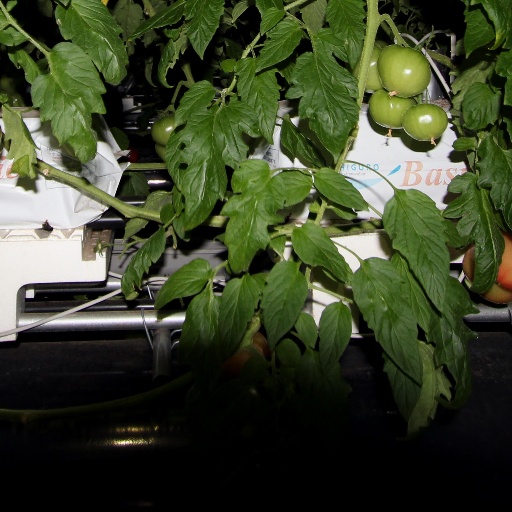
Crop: tomato